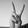
ASL letter: V